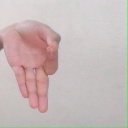
अक्षर: ज्ञ